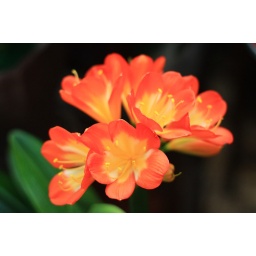
At the Nurenjie flower market in Beijing